Justice

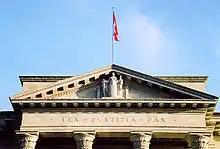
(Latin for "Law, justice, peace") on the pediment of the Supreme Court of Switzerland

Instrumental theories of justice look at the consequences of punishment for wrongdoing, looking at questions such as: